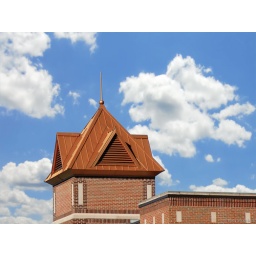
Something about the bright copper roof against the blue sky caught my eye.